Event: Nepal Earthquake
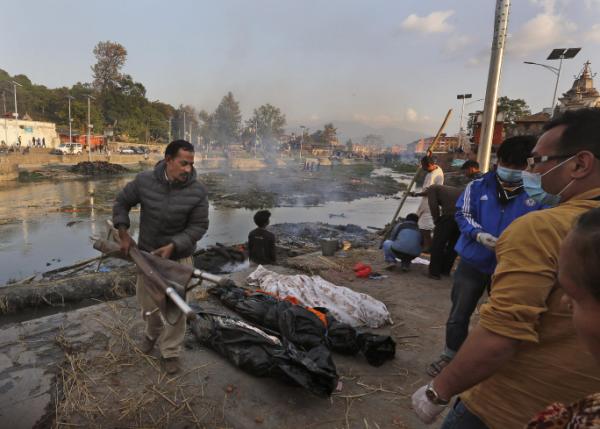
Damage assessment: damage